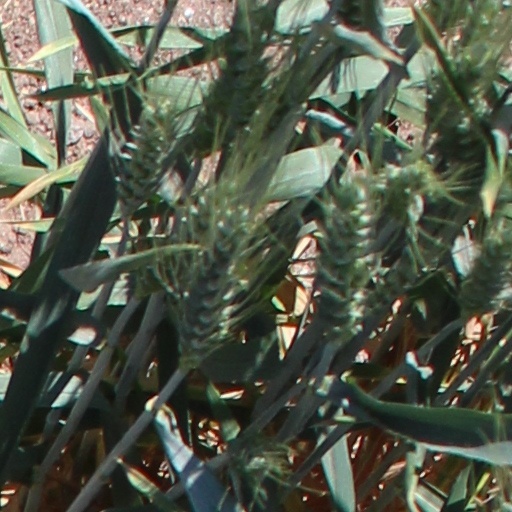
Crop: wheat